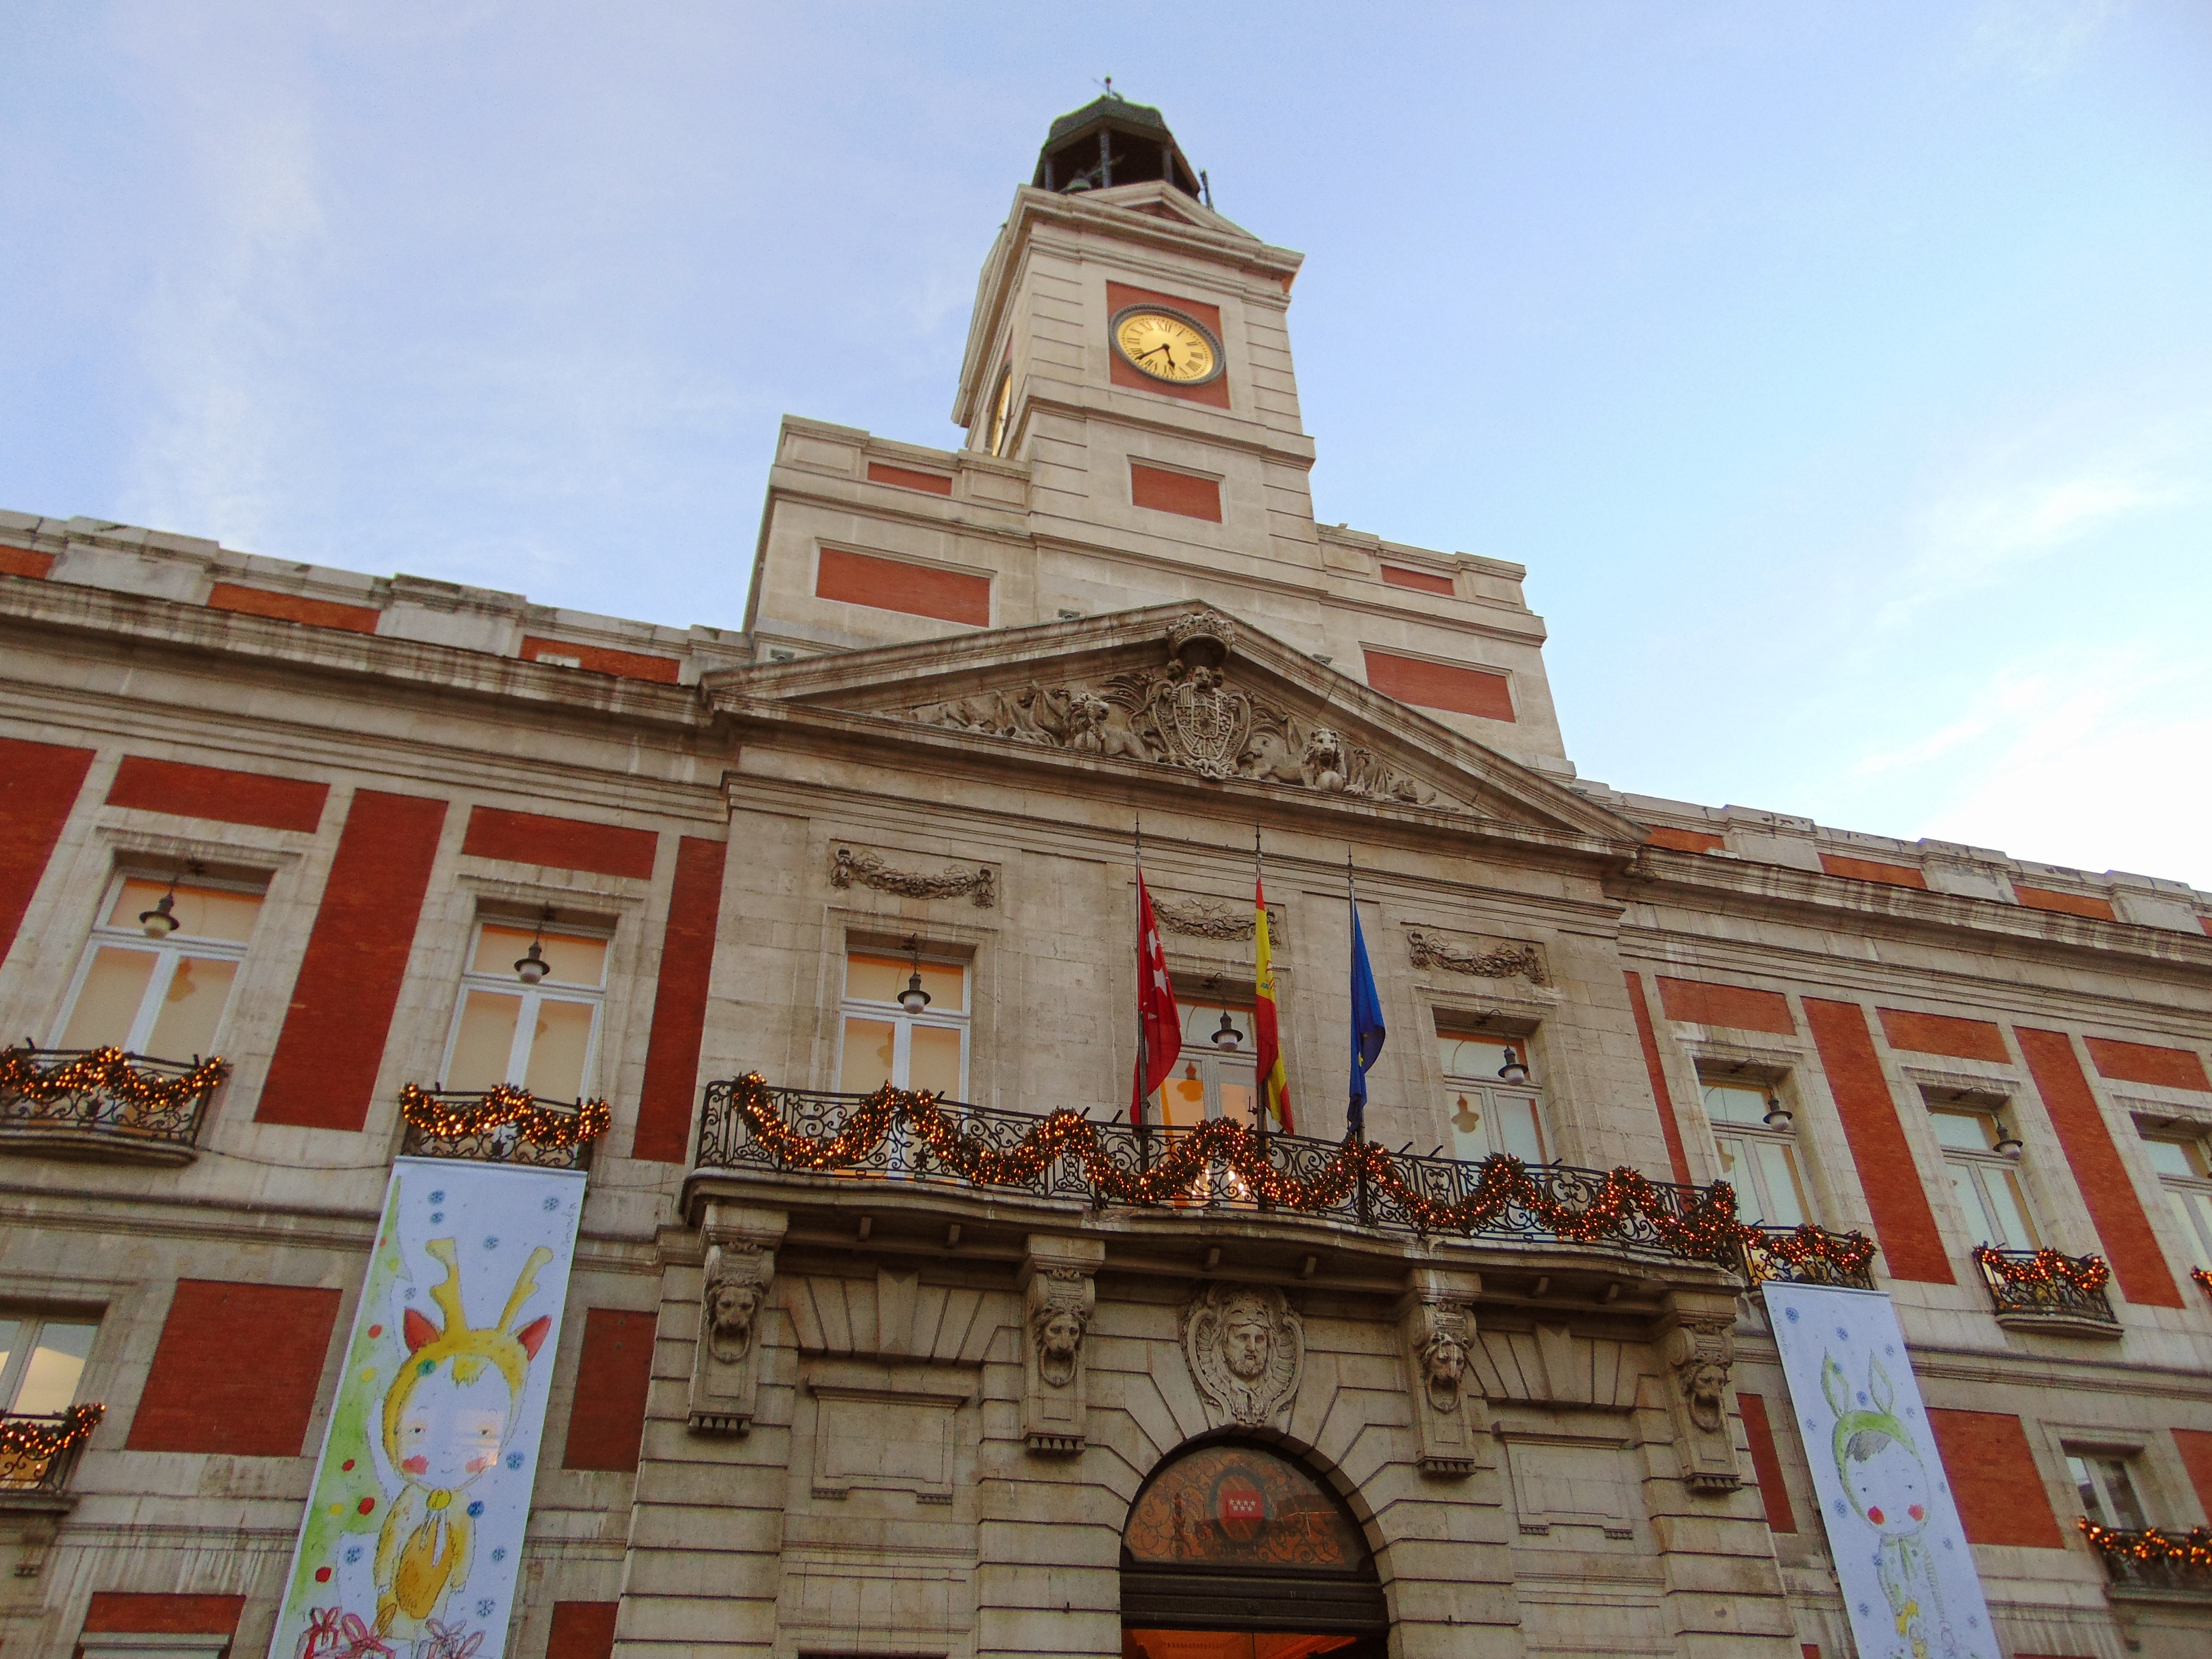
landmark, building, town, tourism, facade, temple, place of worship, tower, hindu temple, palace, synagogue